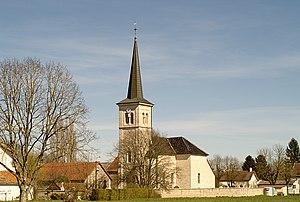
Église paroissiale Saint-Hippolyte, Aumur (Jura, Franche-Comté, France) Català: Església parroquial Sant Hipòlit, Aumur (Jura, Franc Comtat, França) Español: Iglesia parroquial San Hipólito, Aumur (Jura, Franco Condado, Francia)
Aumur est une commune française située dans le département du Jura, en région Bourgogne-Franche-Comté.